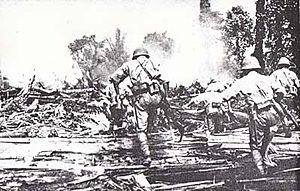
La 51ᵉ division est une unité d'infanterie de l'armée impériale japonaise basée à Utsunomiya durant la Seconde Guerre mondiale. Son nom de code est Division Base. Elle est créée le 10 juillet 1940 en même temps que les 52ᵉ, 54ᵉ, 55ᵉ, 56ᵉ, et 57ᵉ divisions. Elle est initialement affectée à l'armée du district central et placée sous le commandement du lieutenant-général Kenichiro Ueno.